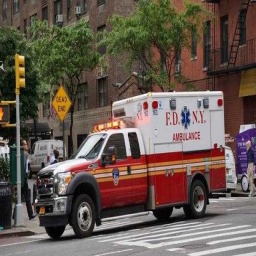
Label: ambulance